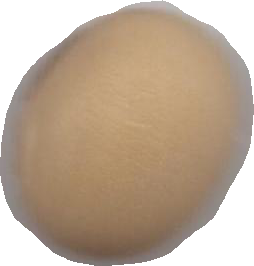
Variety: Anjasmoro